Bjarkalundur

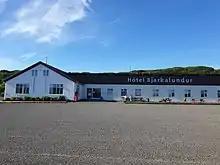
The hotel

Bjarkalundur is an estate located in the southeastern part of the Westfjords, Iceland. The estate contains the oldest summer hotel in Iceland, built in 1945–1947. A few kilometers from Bjarkalundur is the village of Reykhólar.